Roman Catholic Archdiocese of Huancayo

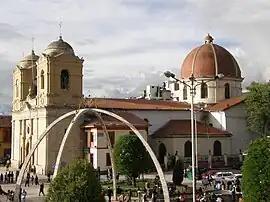
Metropolitan Archcathedral of the Most Holy Trinity

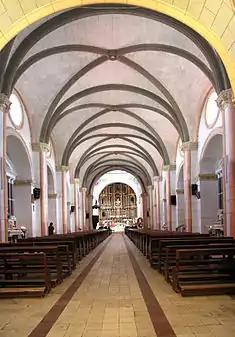
The nave of Jauja Cathedral

The Roman Catholic Metropolitan Archdiocese of Huancayo is a Latin Metropolitan archdiocese in Peru's western Amazonian Junín Region.